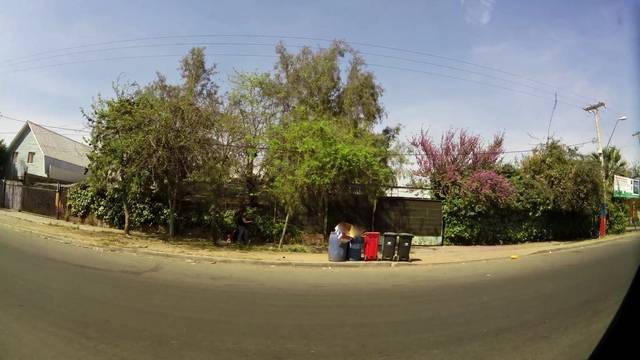
Region: Chile
Coordinates: -33.429, -70.77